Jordan Bos

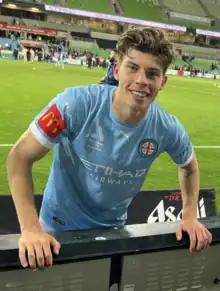
Bos with Melbourne City in 2022.

Jordan Jacob Bos (born 29 October 2002) is an Australian professional football player who plays as a left back for Dutch Eredivisie side Feyenoord and the Australian national team.